Gordon Balfour

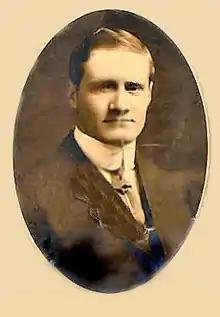
Balfour, graduation photo from Osgoode Hall Law School, 1909.

Gordon Bruce Balfour (December 25, 1882 – July 31, 1949) was a Canadian rower who competed in the 1908 Summer Olympics. He was the bowman of the Canadian boat, which won the bronze medal in the coxless four. He was also a crew member of the Canadian boat, which won the bronze medal in the men's eight.